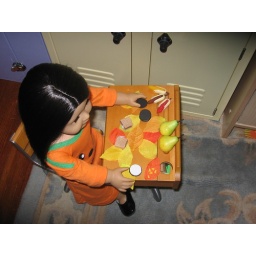
Callie's at her desk at school in her pumpkin dress enjoying the school party.